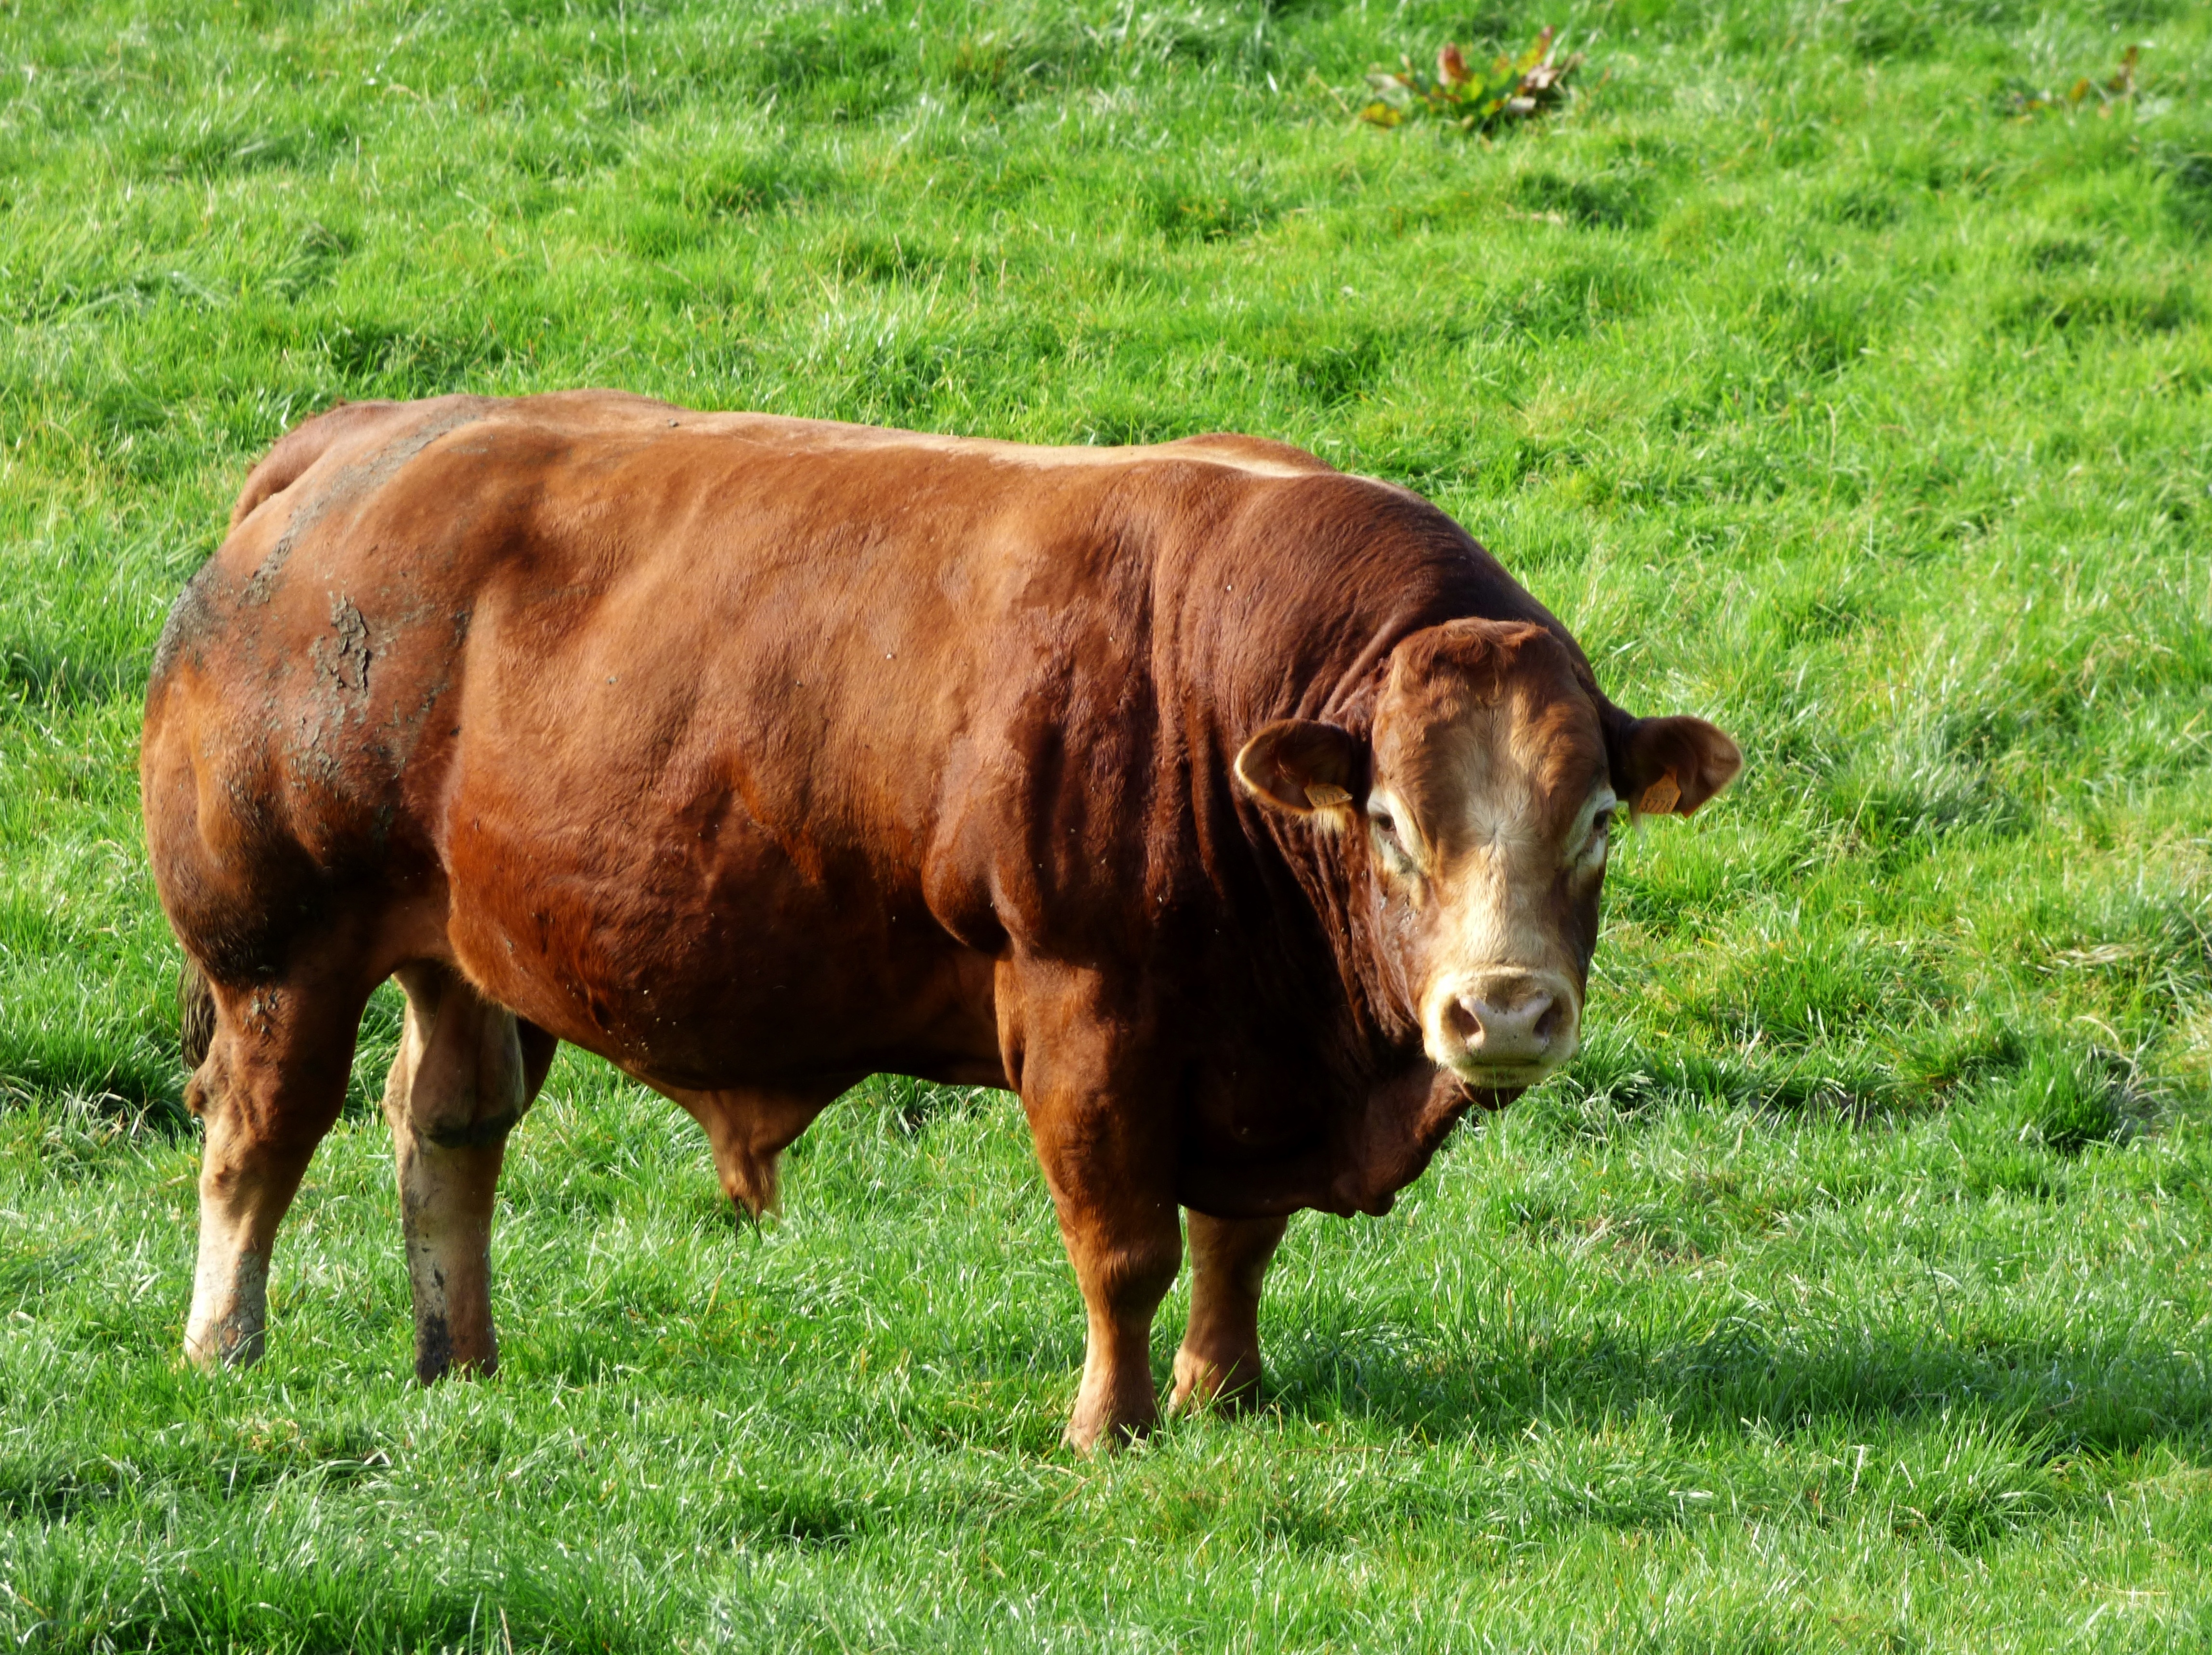
nature, grass, field, farm, meadow, prairie, wildlife, pasture, grazing, mammal, fauna, bull, grassland, animals, vertebrate, rural area, dairy cow, cattle like mammal, cow goat family